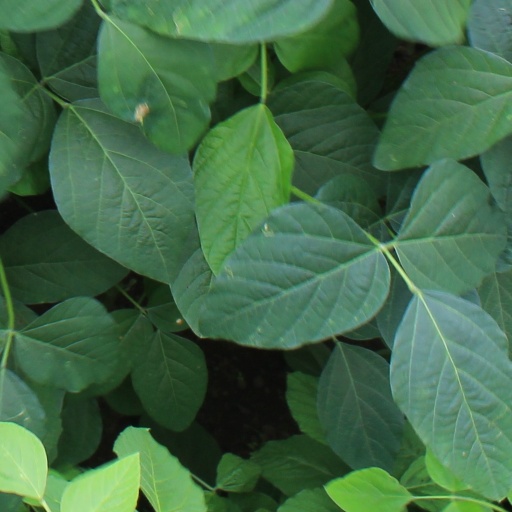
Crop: soybean